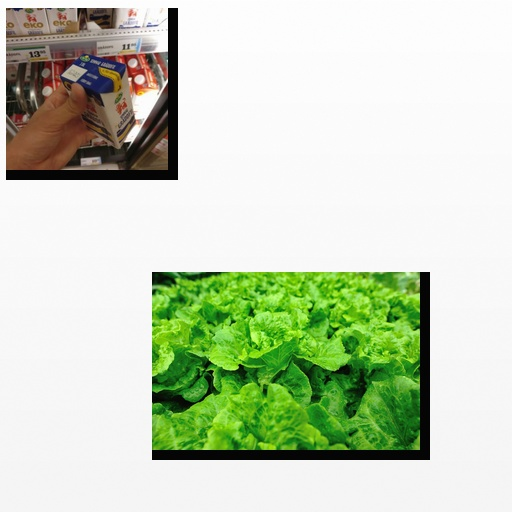
Food items: sour_cream, lettuce